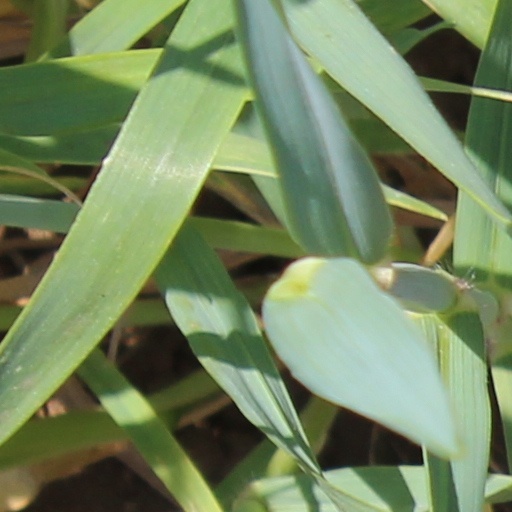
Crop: wheat